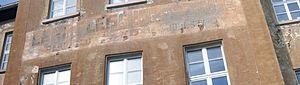
Le château de Brandenstein est un château allemand situé en Thuringe à Brandenstein, dans l'arrondissement de Saale-Orla. Il se trouve sur une hauteur de pierre mine.